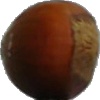
Label: nut_forest